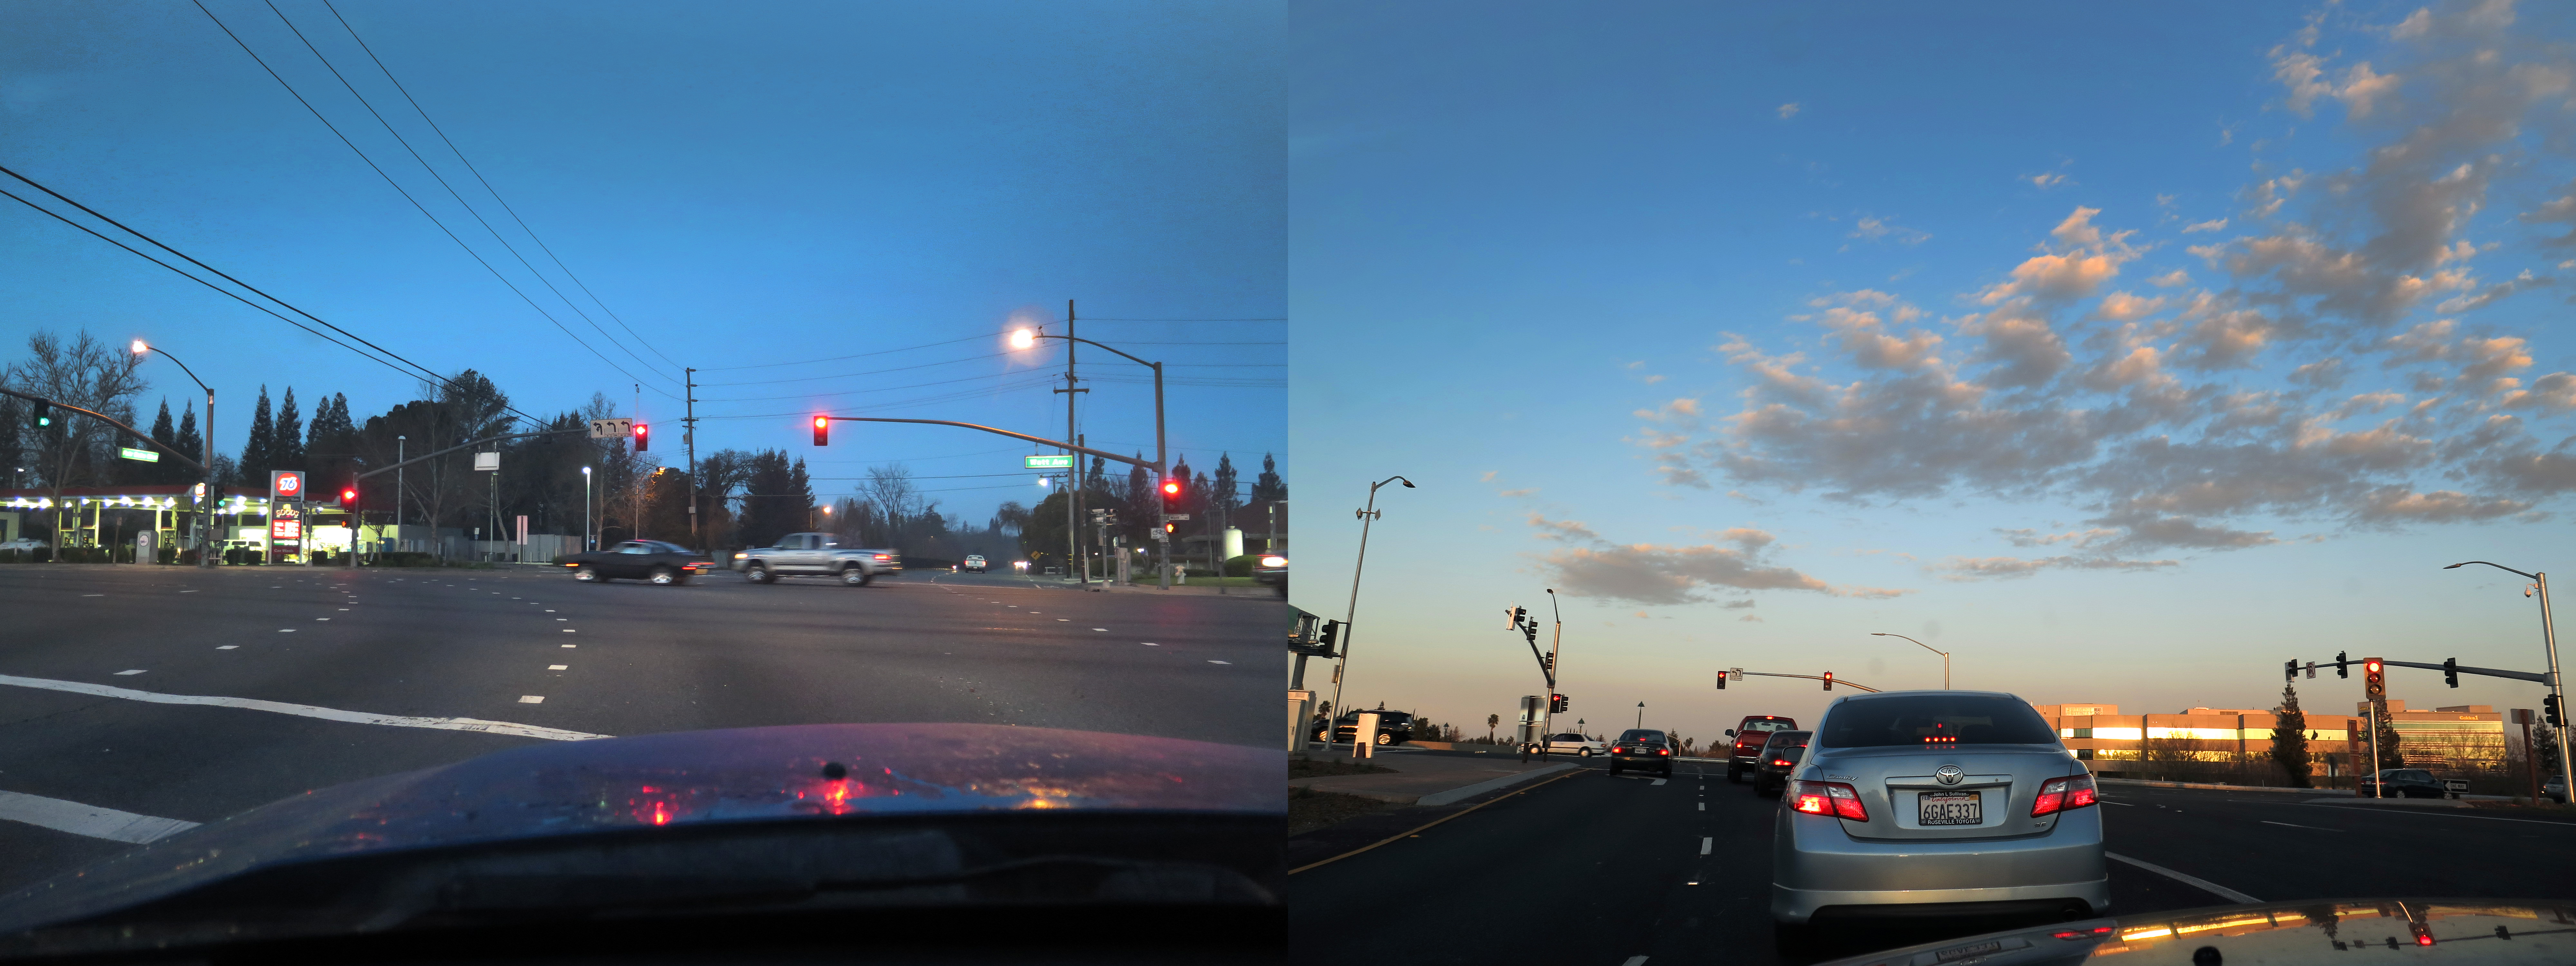
road, traffic, highway, commute, evening, lane, lighting, 2015, infrastructure, 365, sacramento, stoppedintraffic, 3652015imstillstanding, firstworldproblem, theunendingdailygrind